Captain Canuck

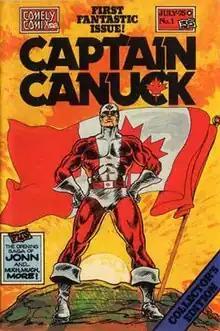
Cover to "Captain Canuck"#1 (July 1975), art by Richard Comely.

First published in 1975, Captain Canuck's original adventures were published on and off until 1981. There were several iterations since. Captain Canuck Reborn, Captain Canuck Unholy War (also called West Coast Canuck) and Captain Canuck Legacy.